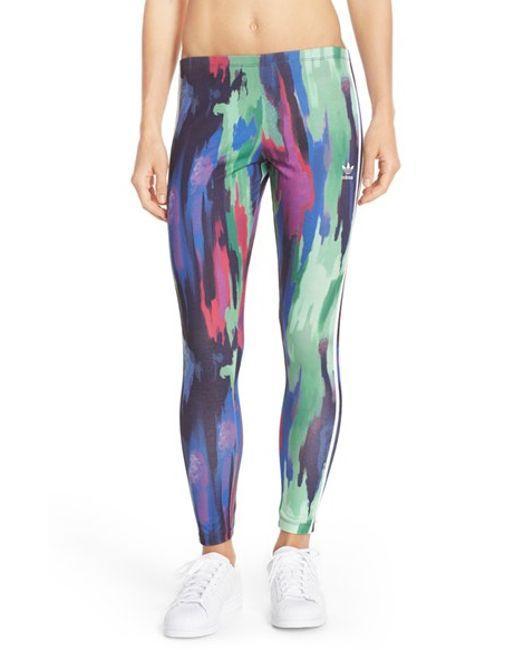
Pharrell Williams gestreifte Leggings mit Retro-Tarnmuster